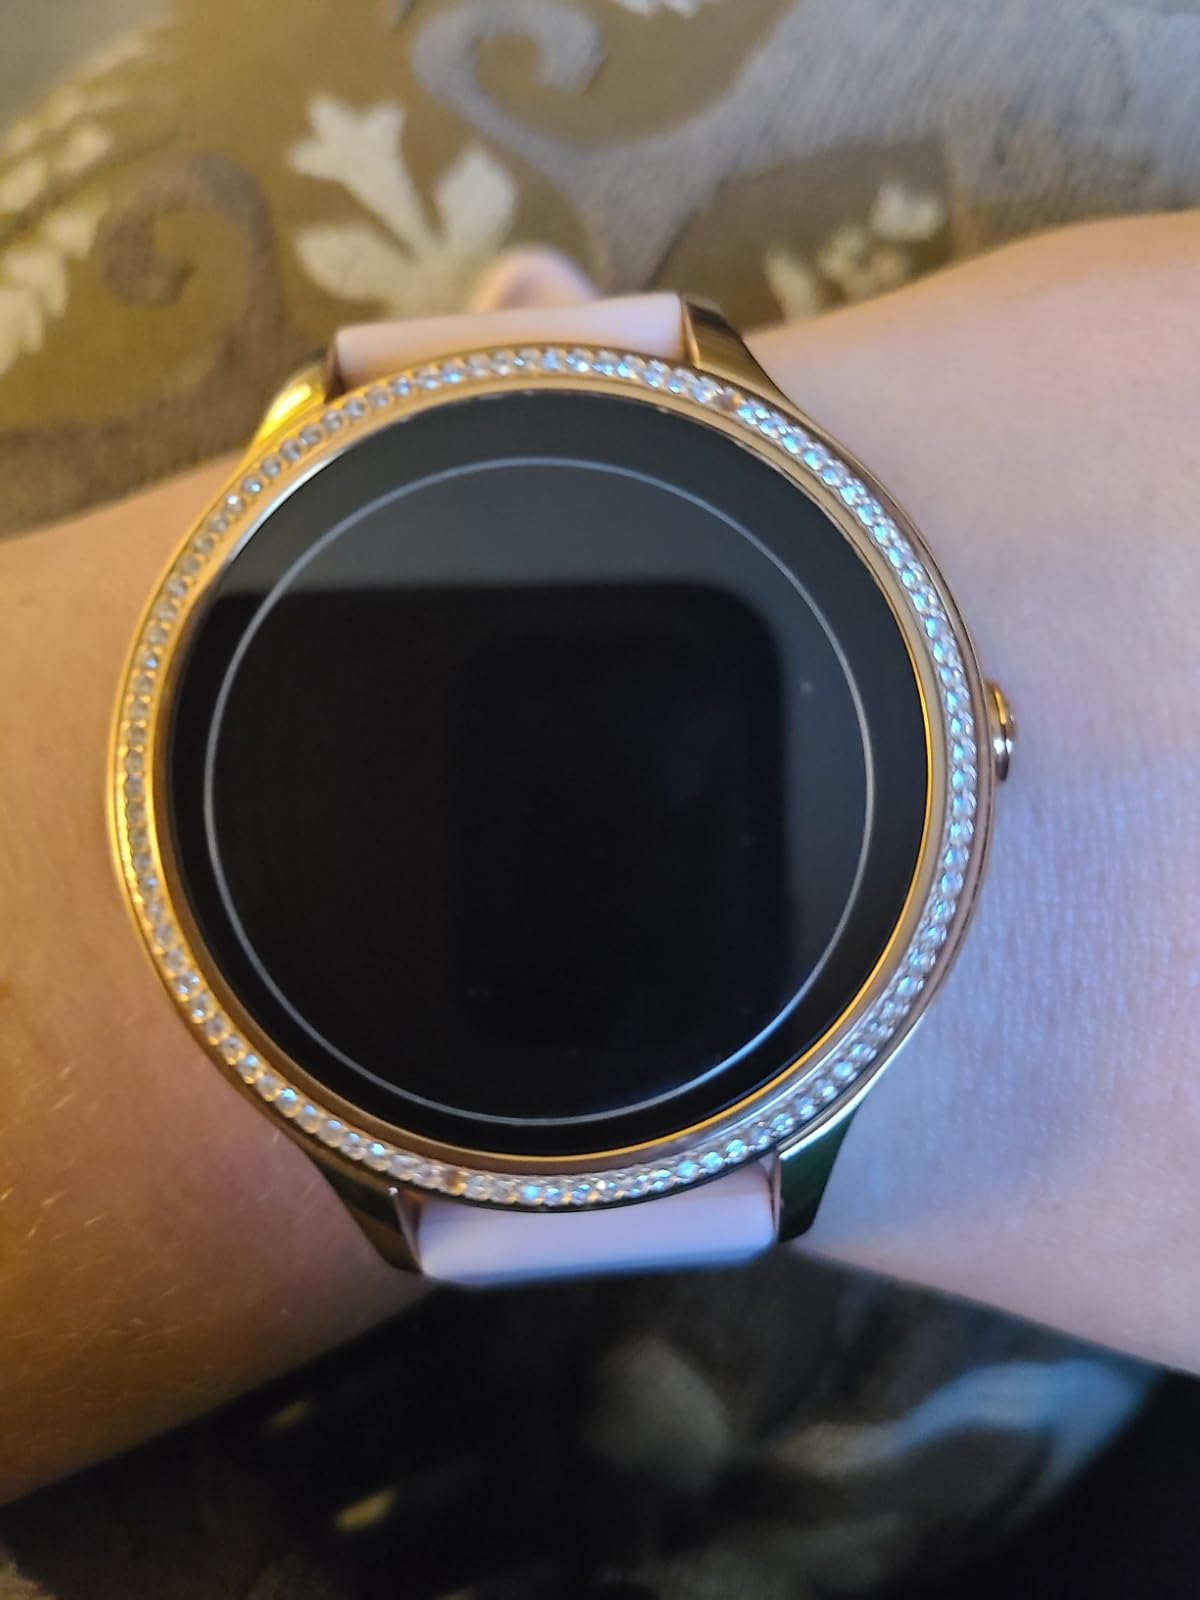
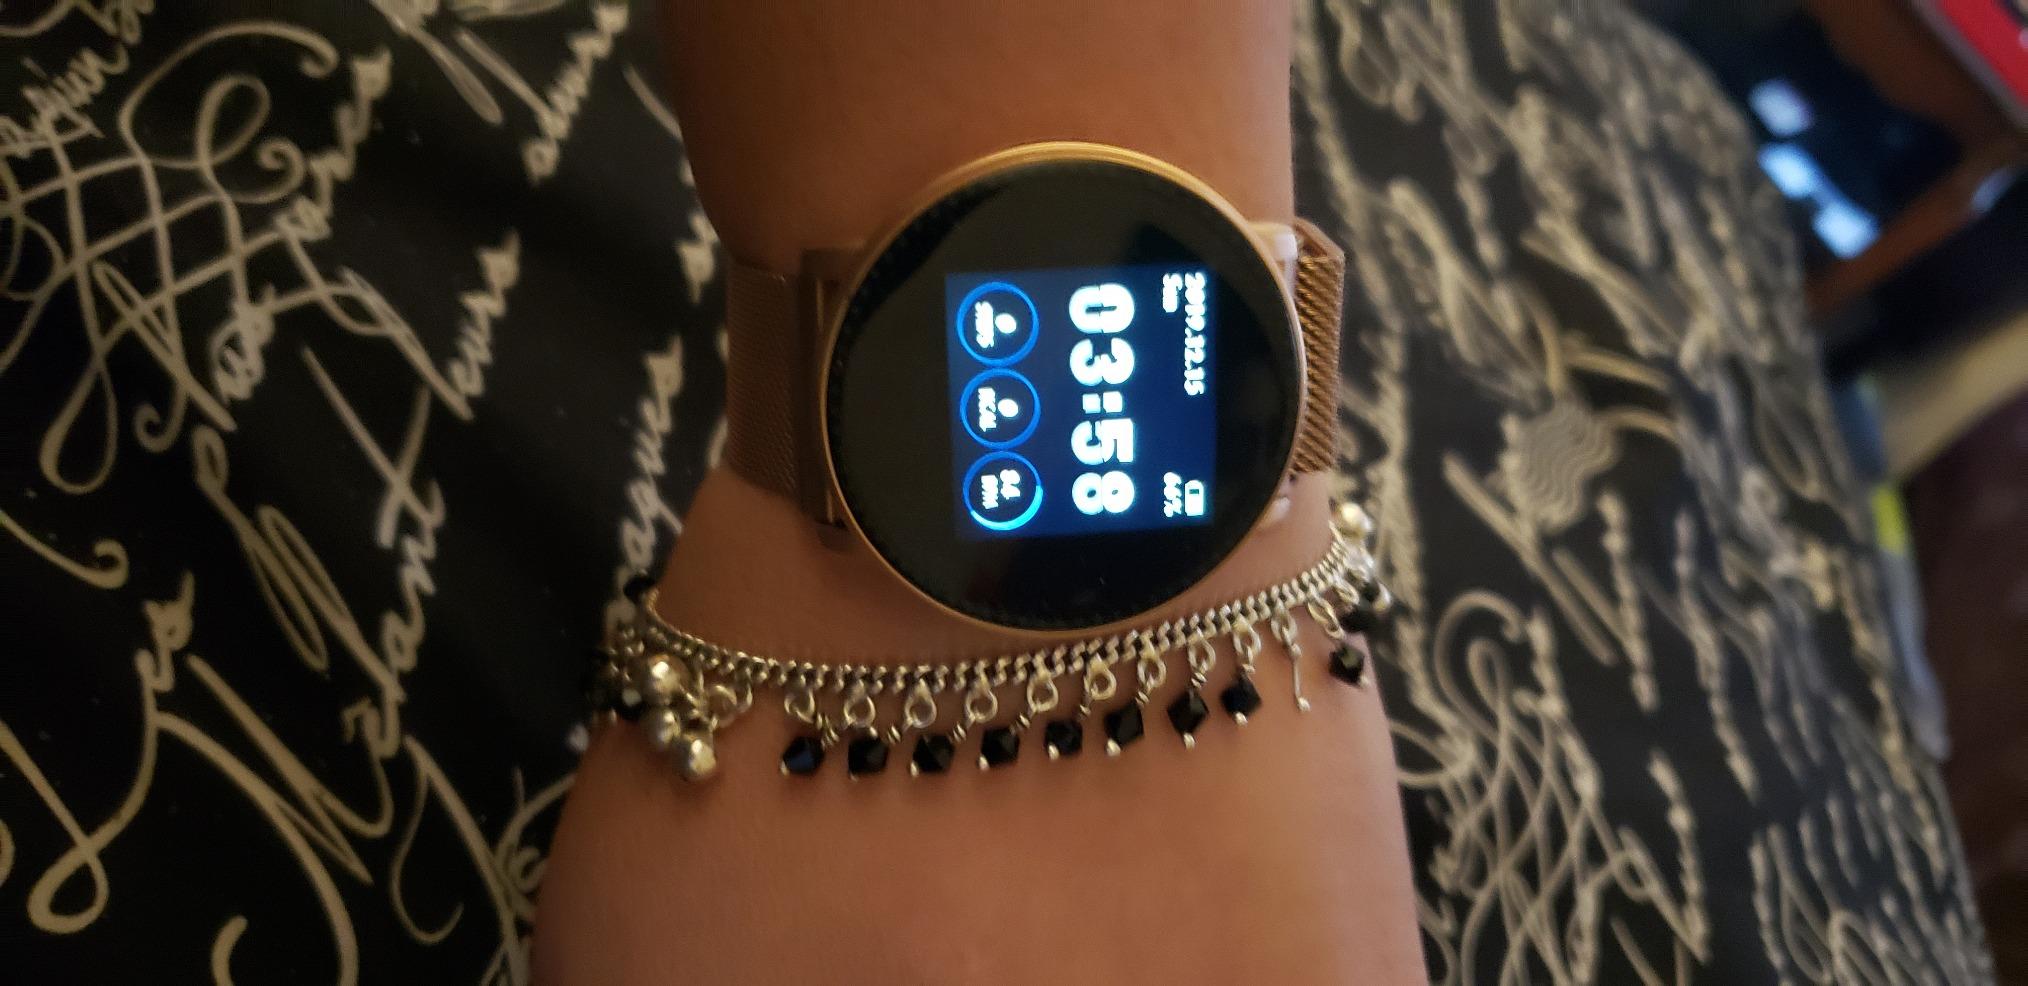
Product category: smartwatch
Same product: no